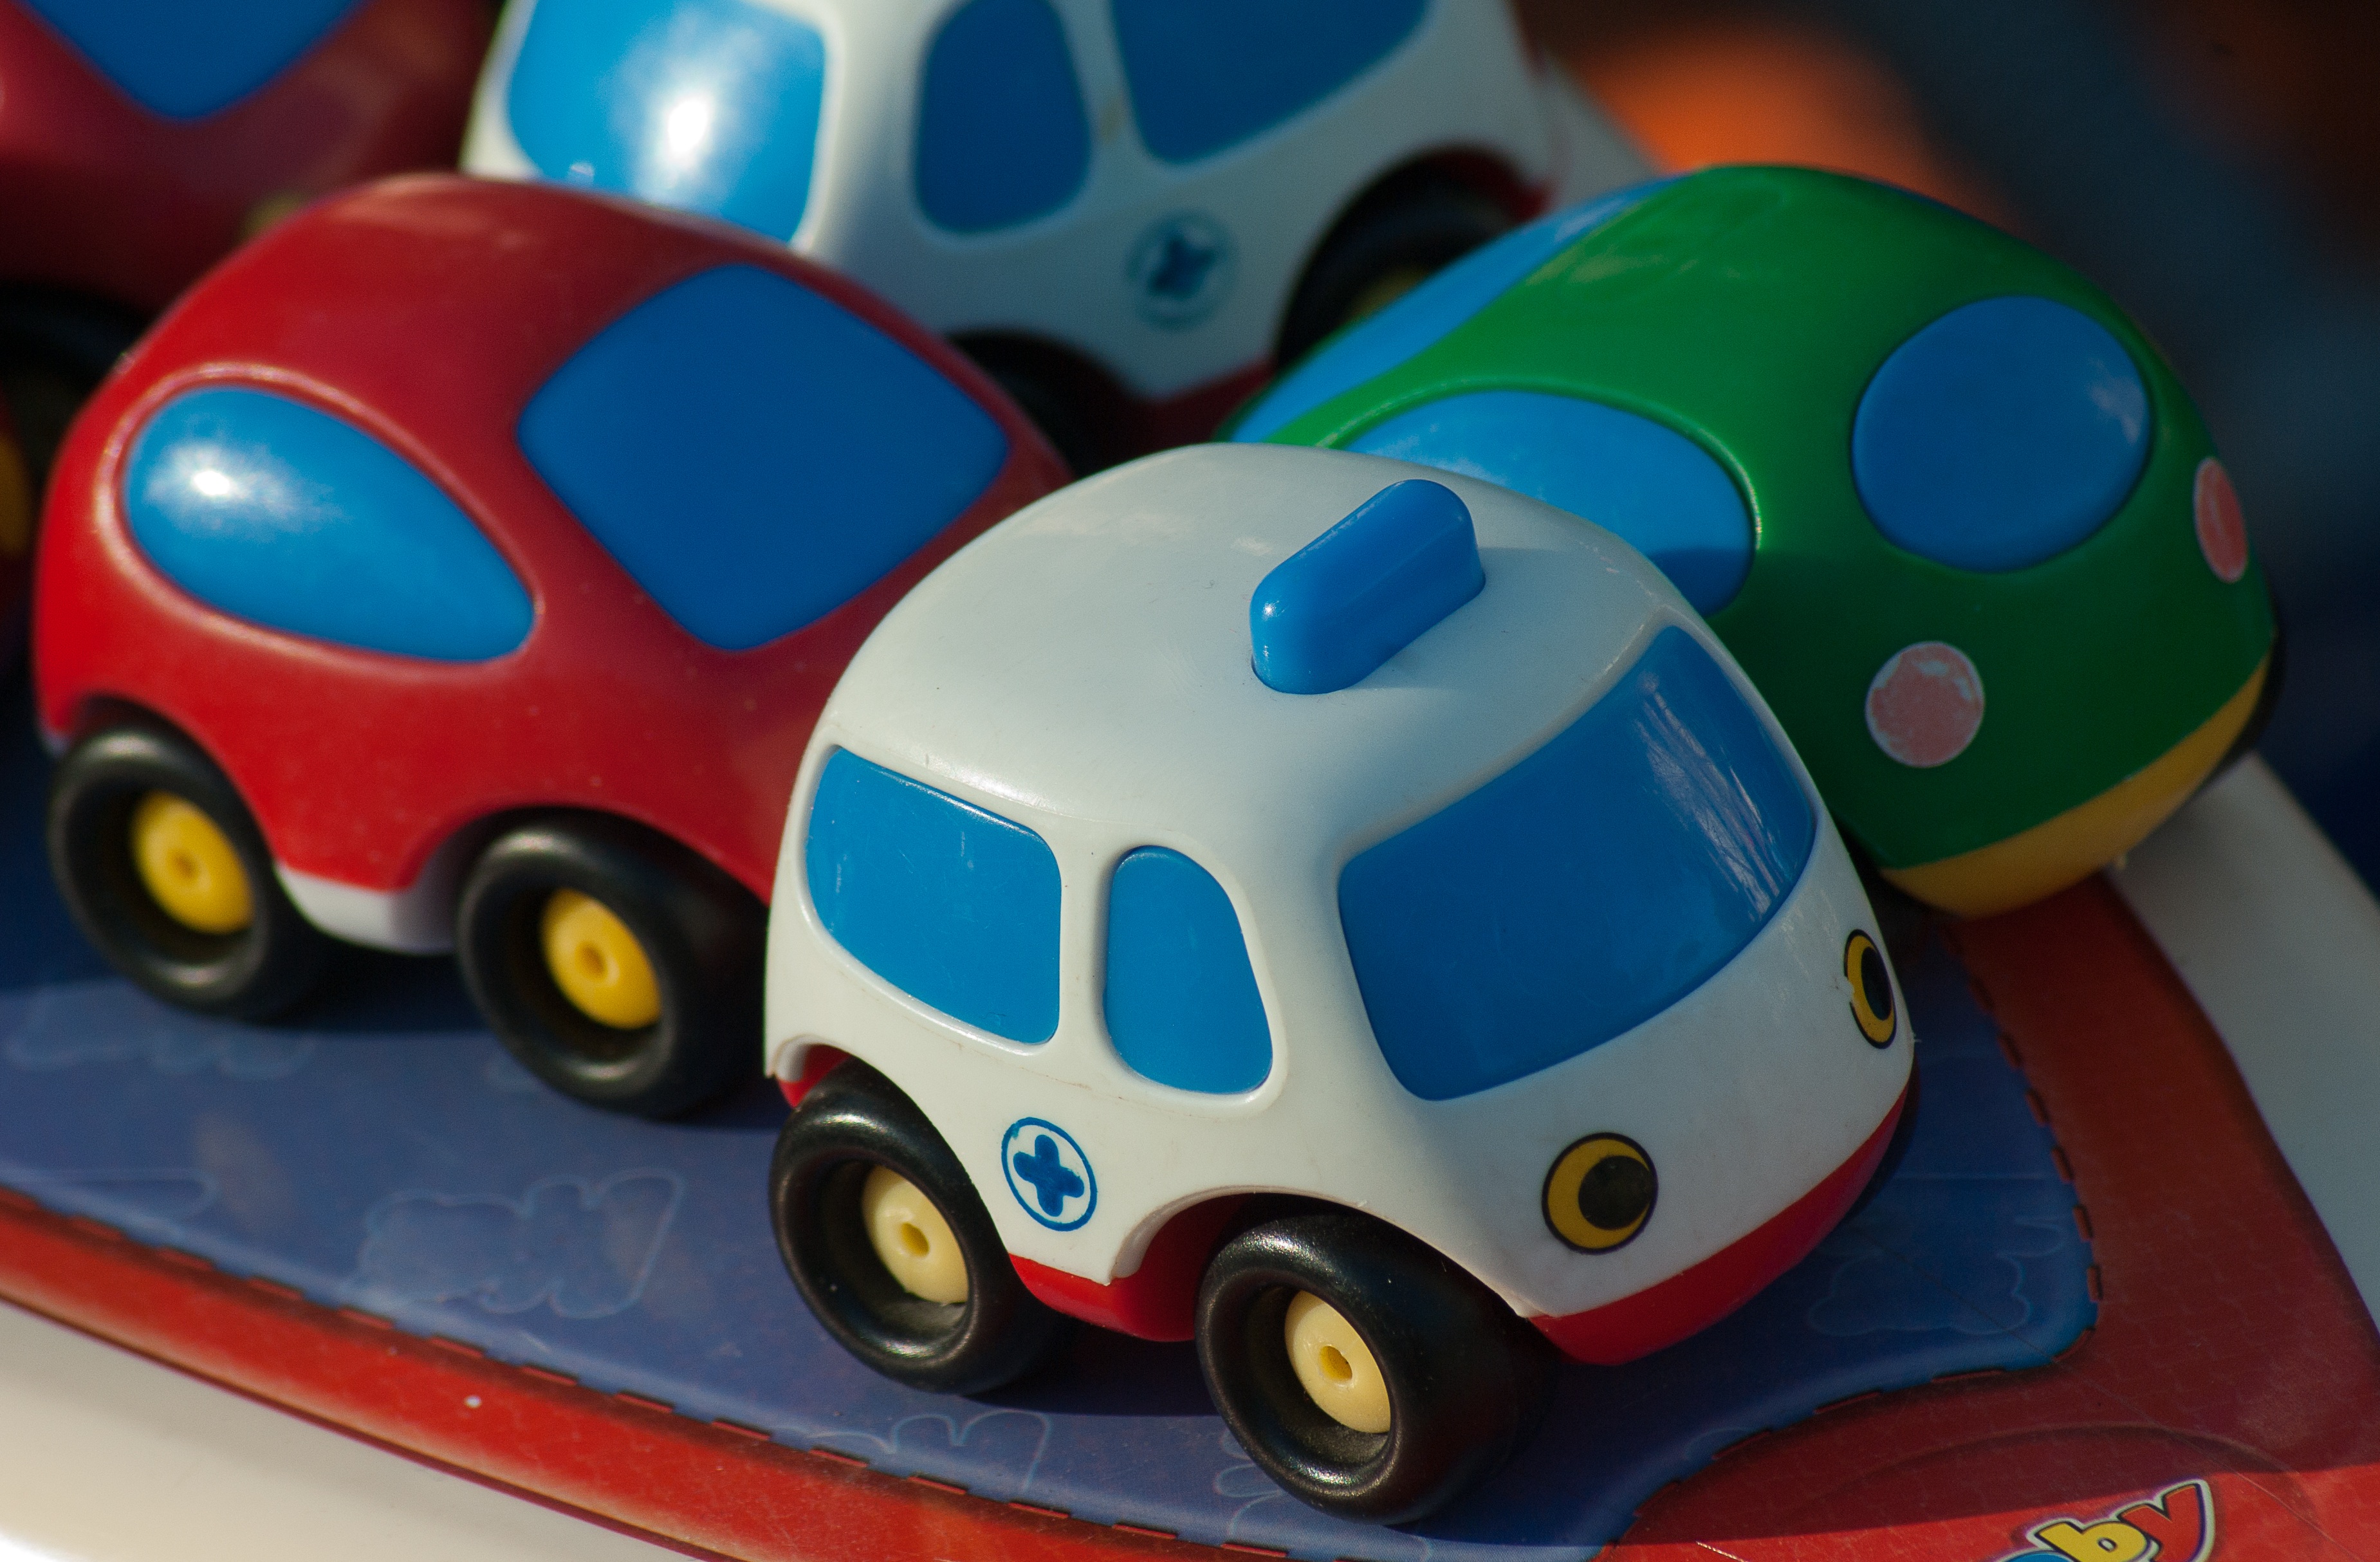
car, food, blue, dessert, toy, cake, birthday cake, miniature, toys, fondant, ambulance, sugar paste, cake decorating